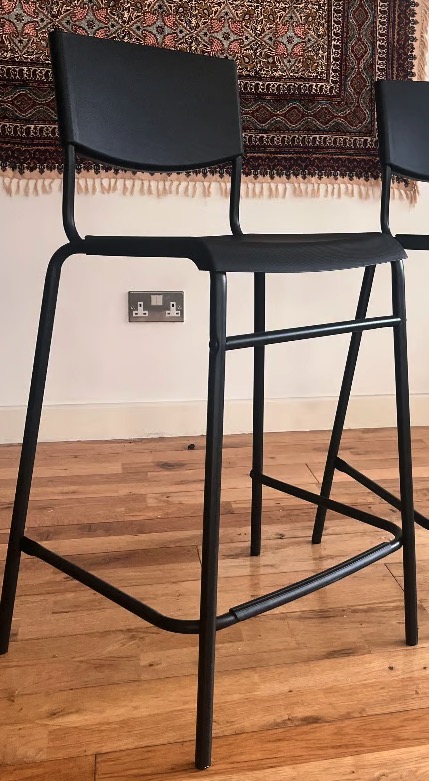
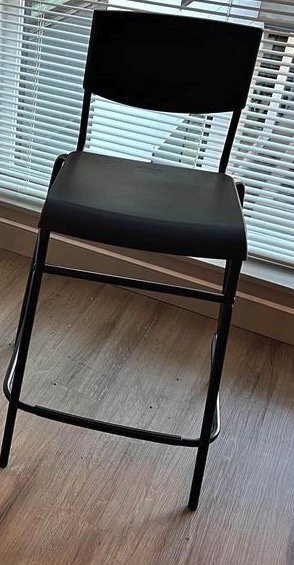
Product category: stool
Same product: yes